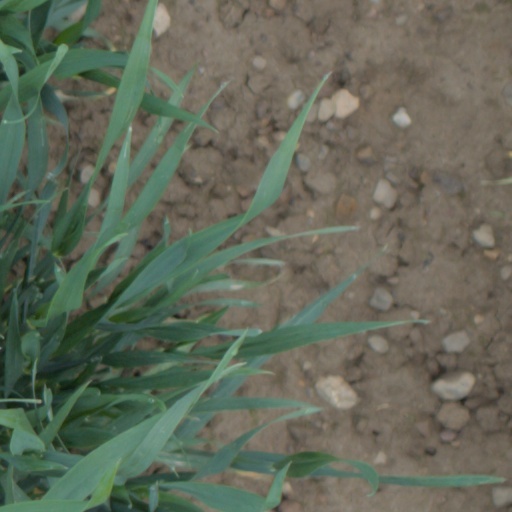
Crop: wheat